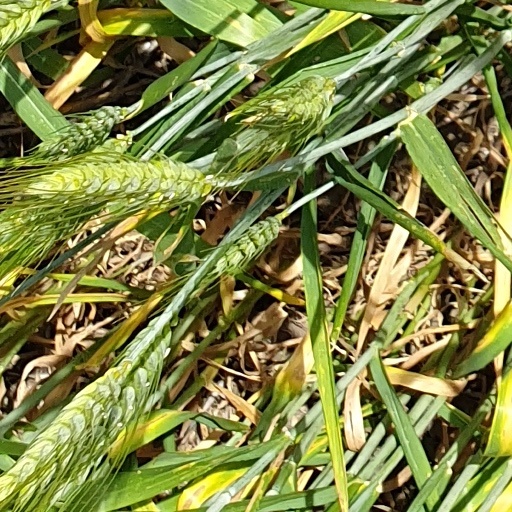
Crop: wheat